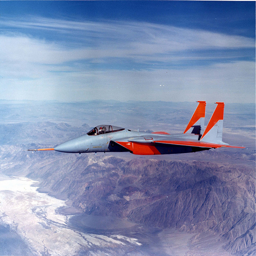
Jet flying in air over mountains with cloudy sky
A small airplane flying high up in the sky.
An aircraft flying over a mountain and a body of water.
The fighter jet is in the sky flying over the mountains.
A fighter jet is flying over mountains and the sea.